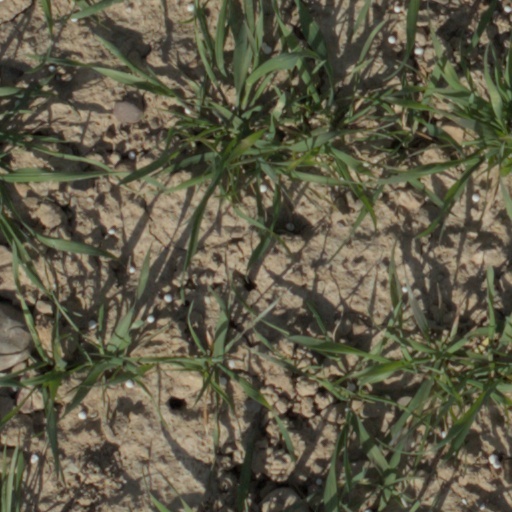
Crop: wheat